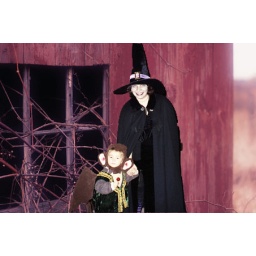
Witch and Flying monkey in front of a barn